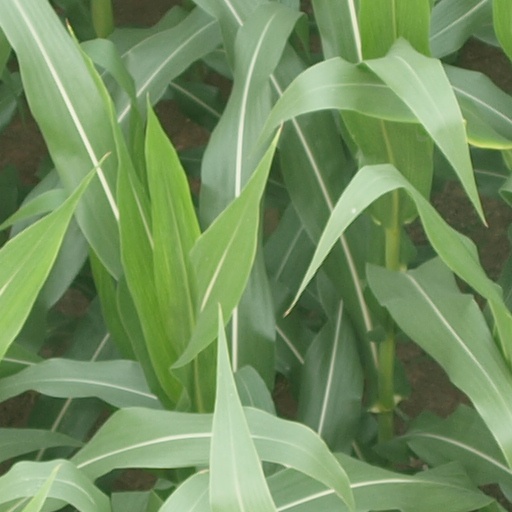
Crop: maize; corn